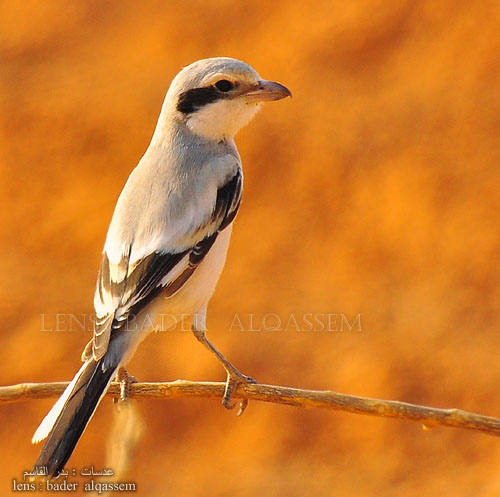
this bird has a narrow body with black and gray primaries with black outer rectrices and a black cheek patch.
this bird is white and black in color with a short rounded beak and black eye ring.
a small bird with white and black rectrices, a black cheek patch, with a grey crown.
this bird has a white breast and back,combined with black and brown rectrices:it also displays light yellow long legs and a medium sized light yellow slightly hooked beak.
small white grey black and brown bird with long tarsus and medium brown beak
this bird is white with clack and has a very short beak.
this bird has wings that are blue and black and has a white bellya bird with a white breast and long black tail feathers.
this bird has wings that are black and white and has a short bill
this bird has a white breast and belly, with a grey back.
Species: Great Grey Shrike